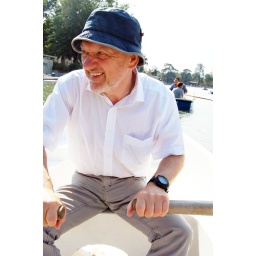
Graham in blue hat